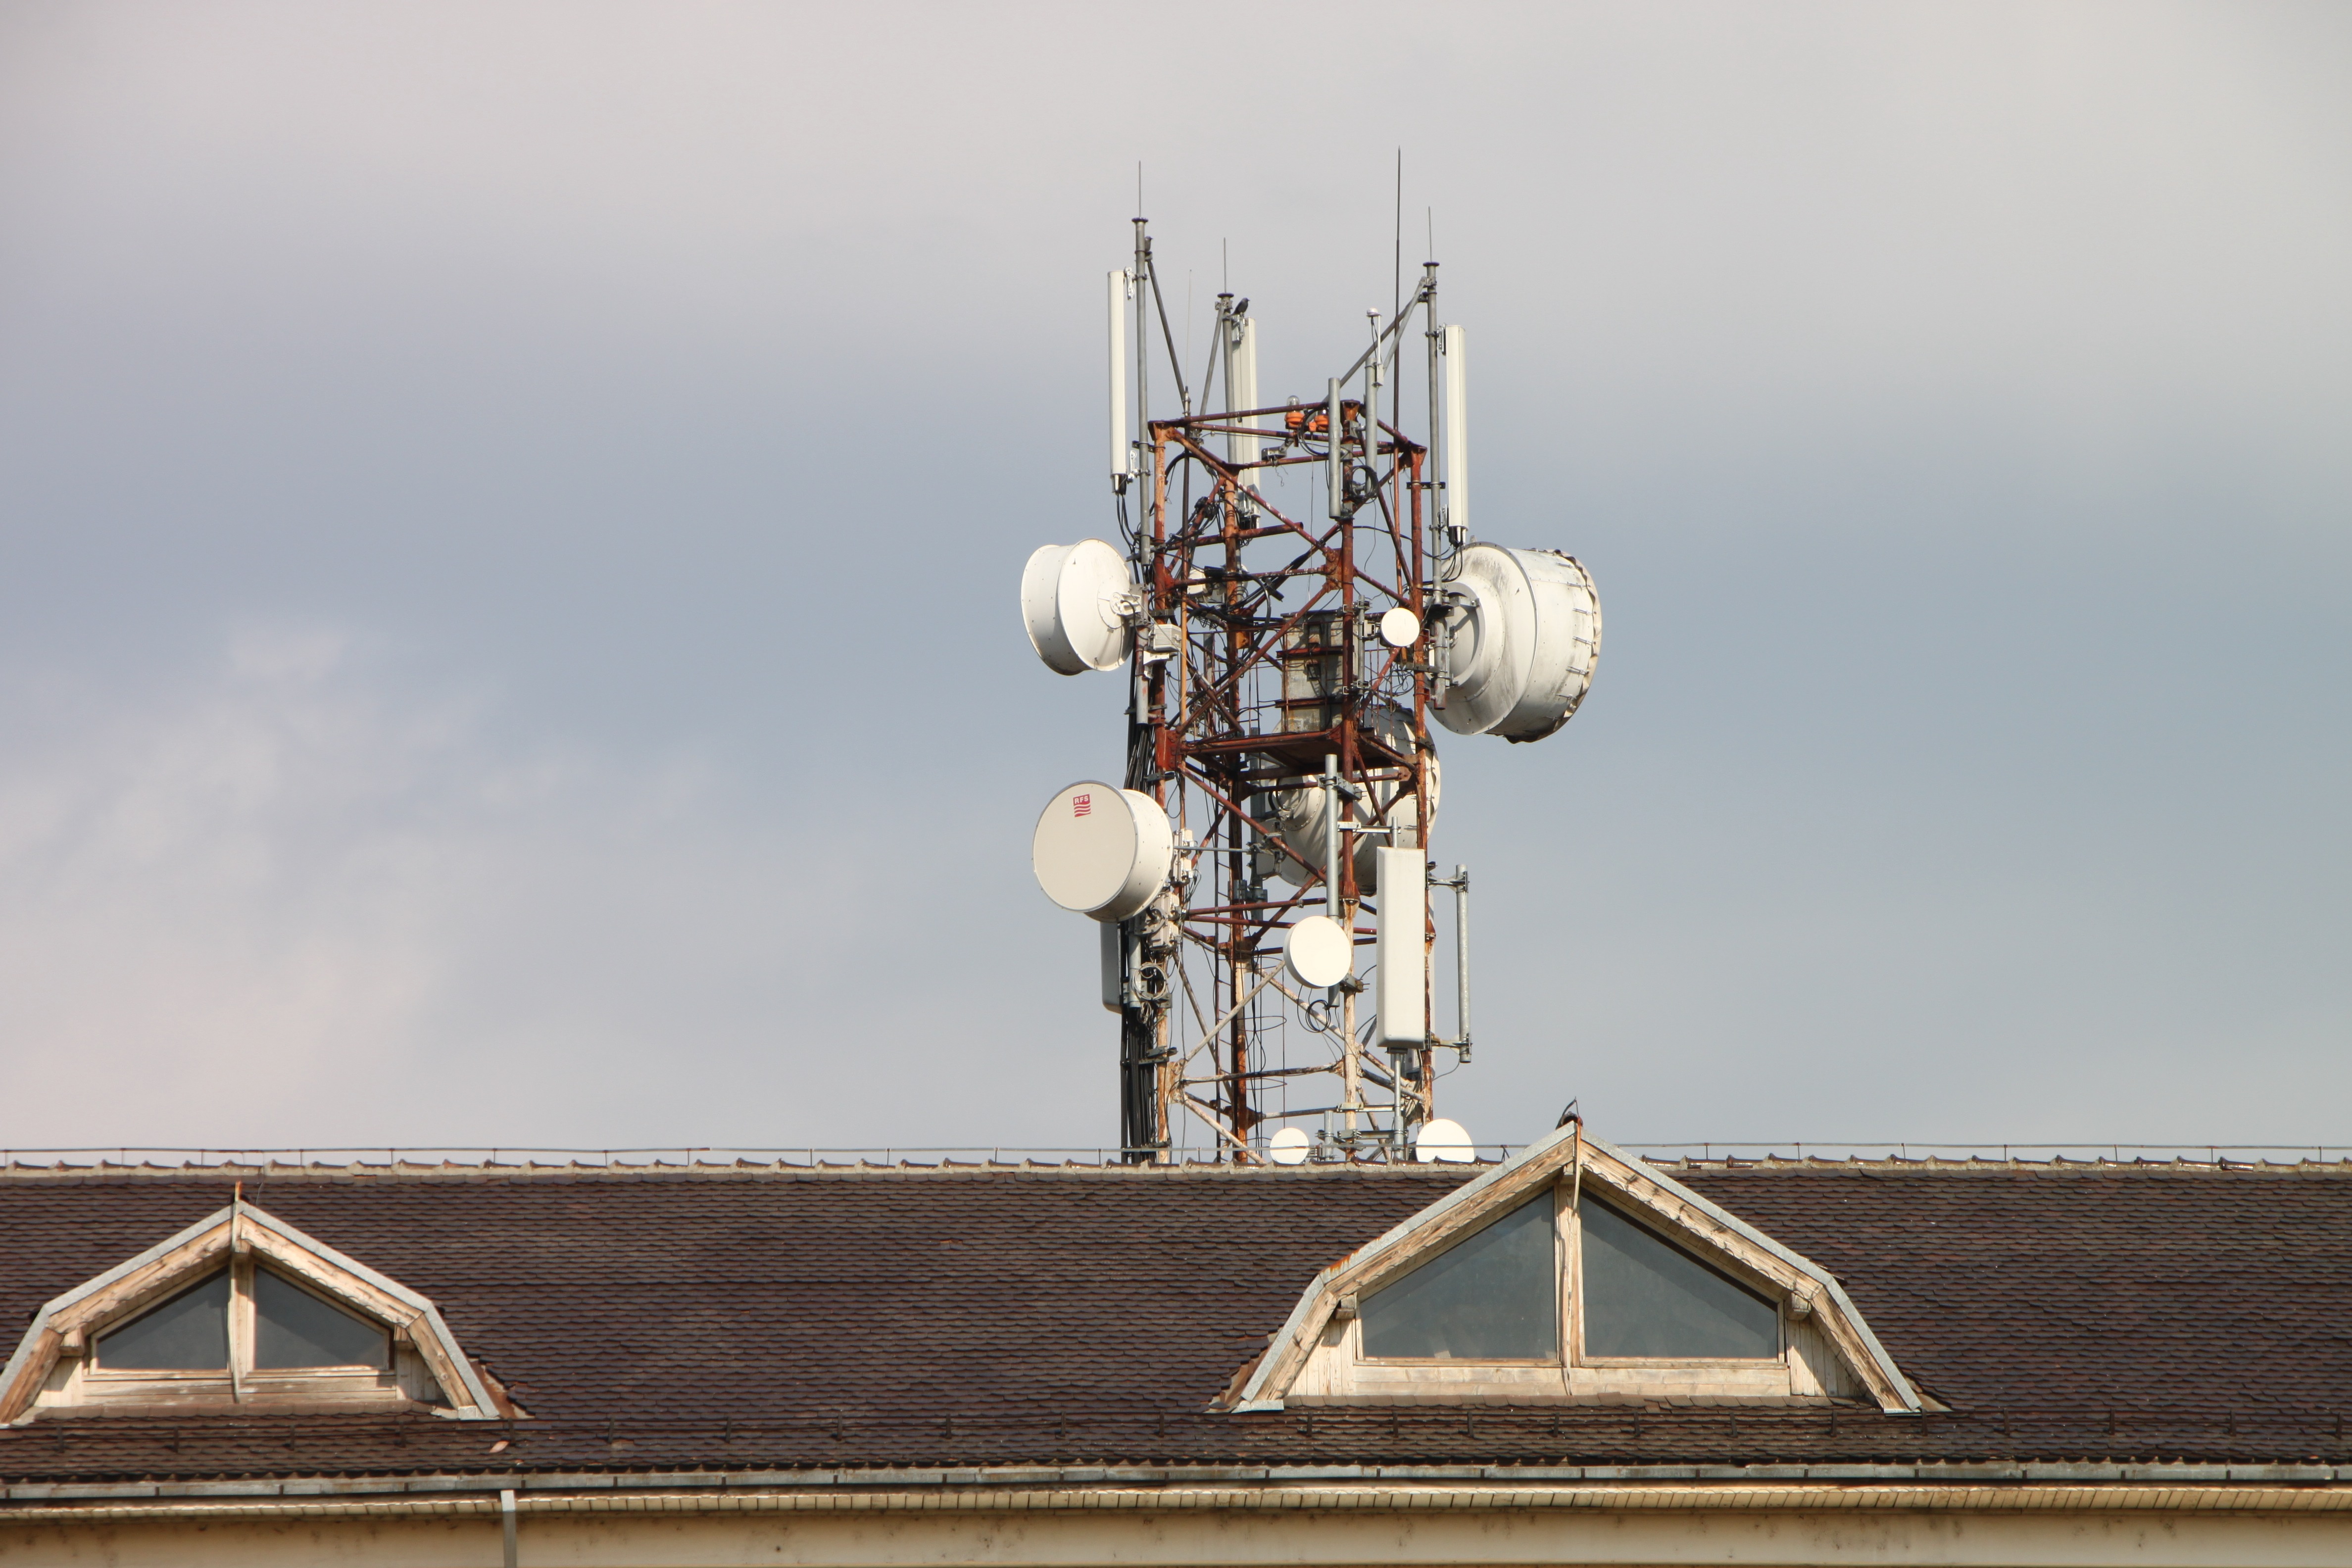
mobile, sky, technology, antenna, vehicle, tower, phone, radio, communications, cellphone, wireless, array, data, microwave, atmosphere of earth